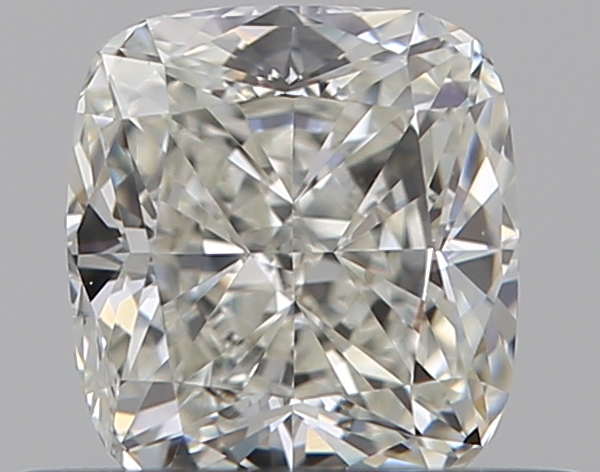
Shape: cushion
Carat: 0.52
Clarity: VS1
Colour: J
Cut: EX
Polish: EX
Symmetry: VG
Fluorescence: F
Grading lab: GIA
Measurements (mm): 4.66 x 4.32 x 2.98